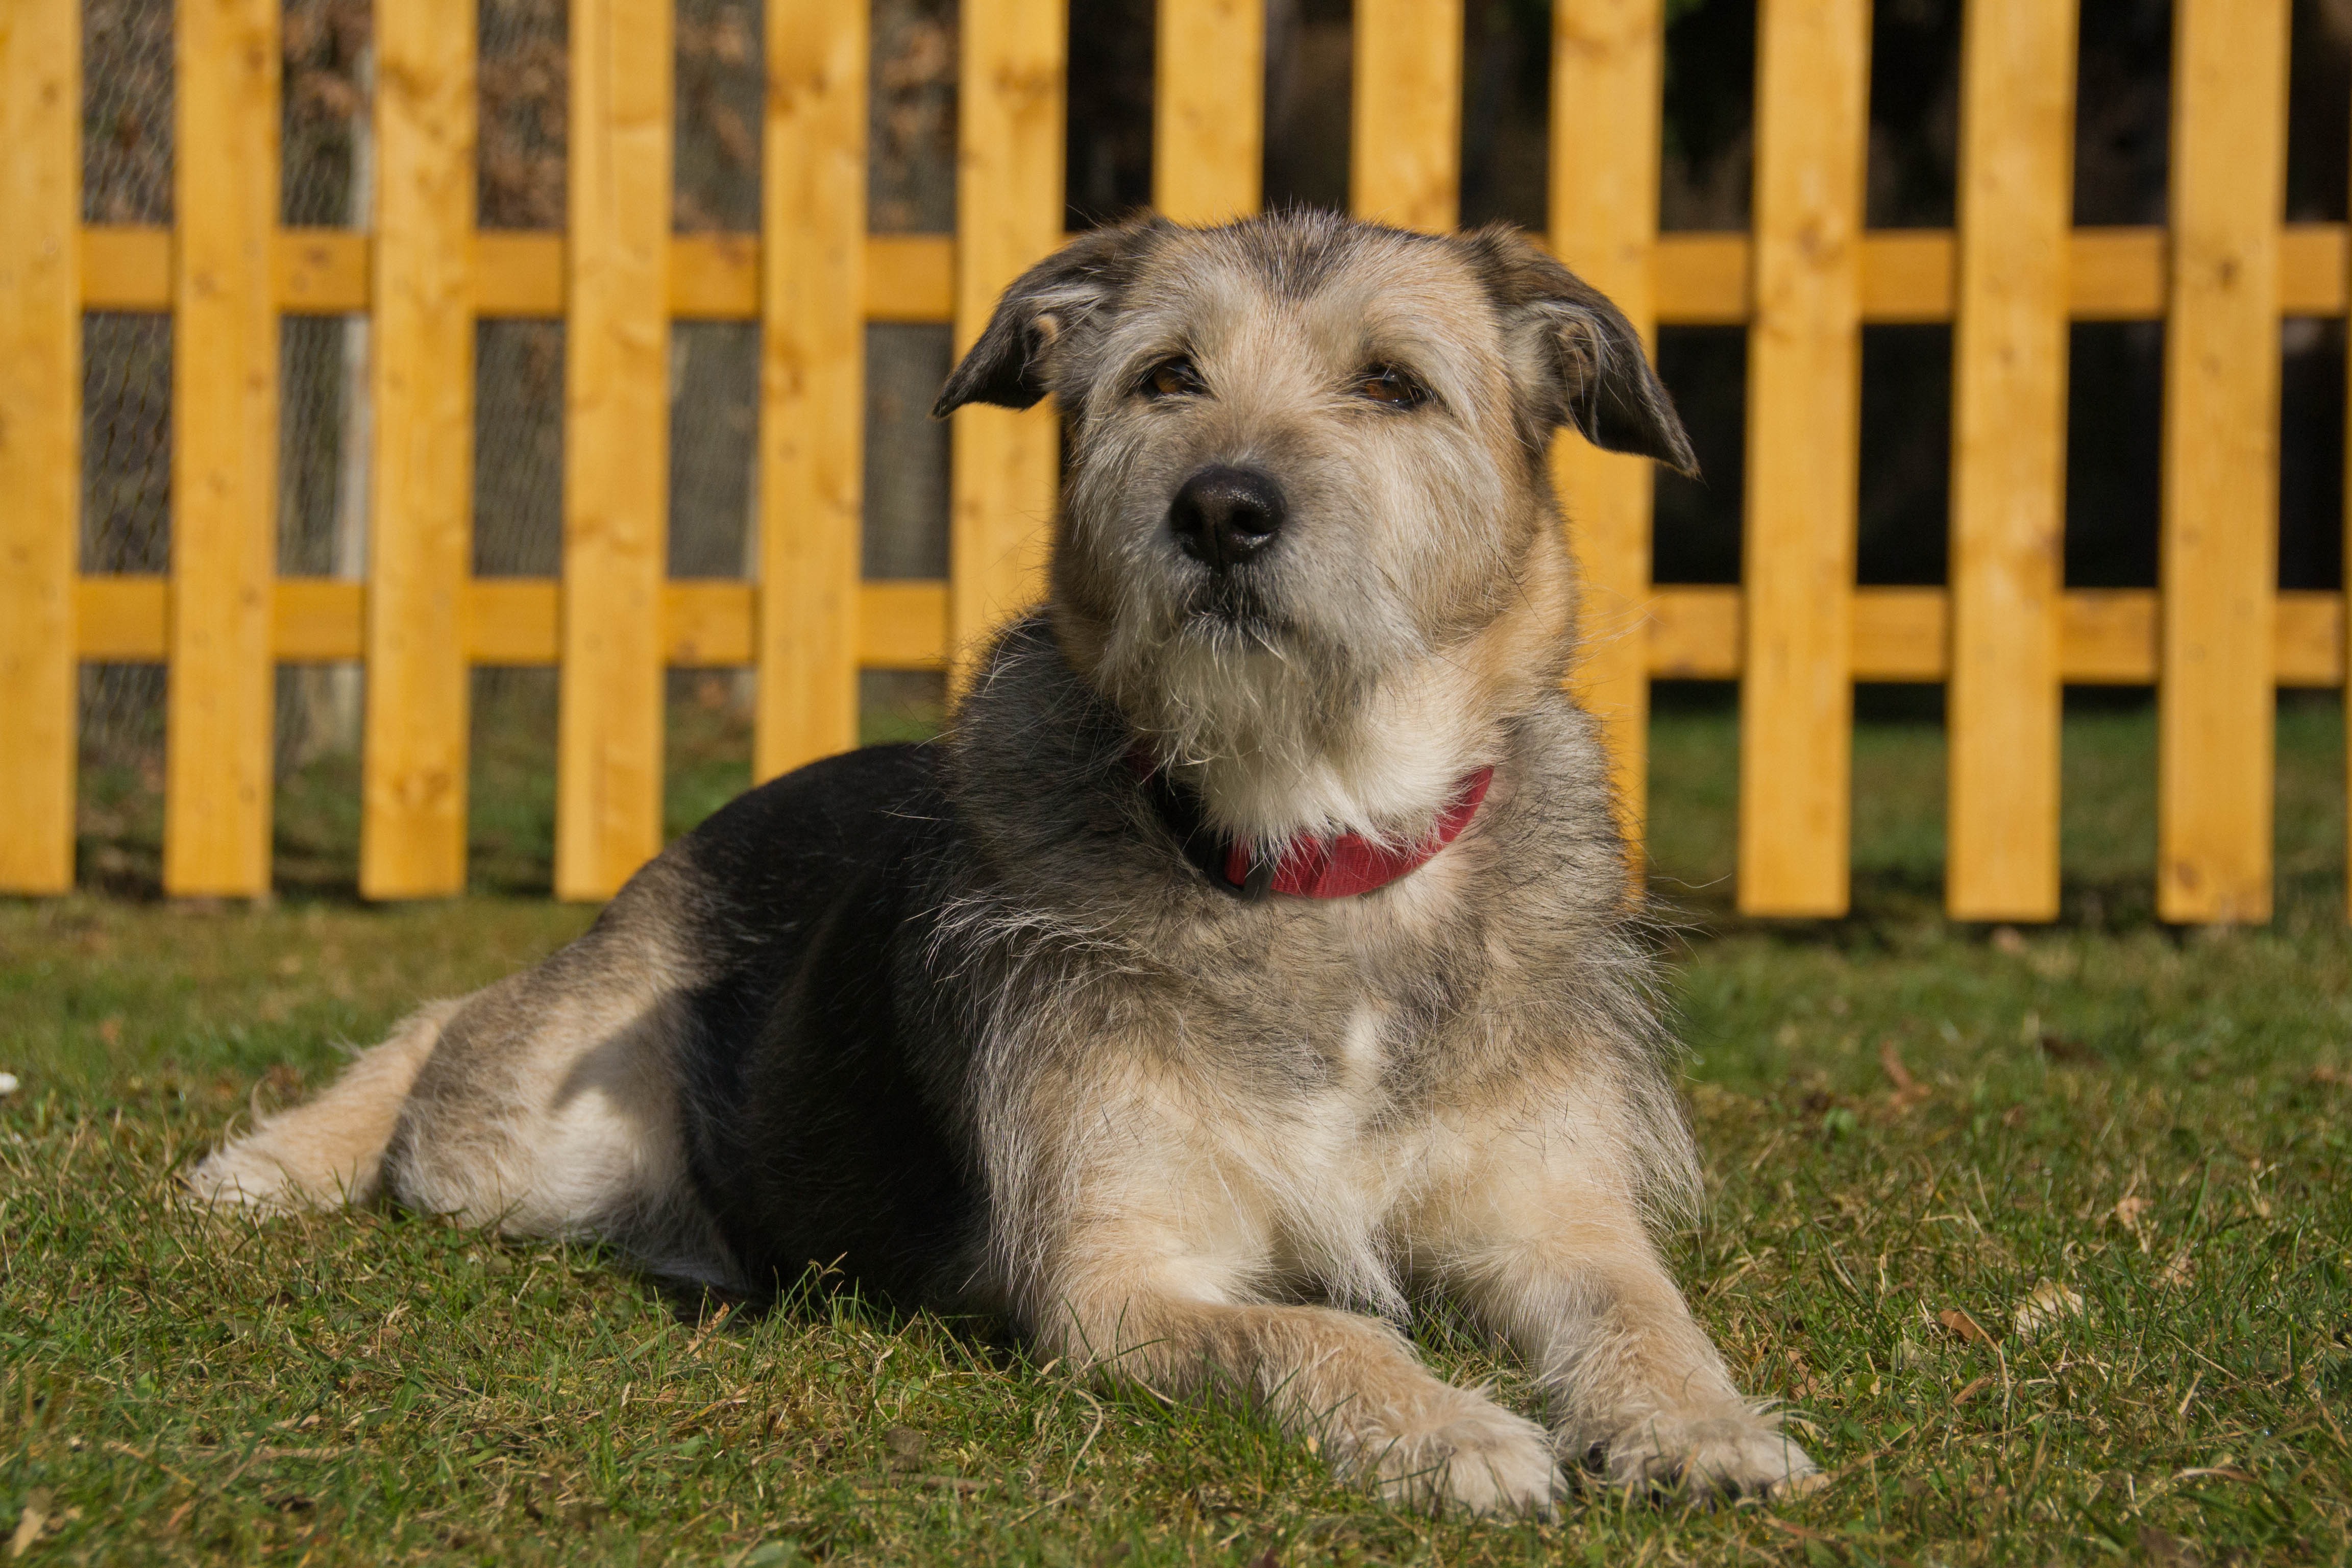
nature, meadow, puppy, dog, animal, mammal, snout, hybrid, vertebrate, schnauzer, dog breed, terrier, awake, street dog, dog like mammal, schnoodle, glen of imaal terrier, dog crossbreeds, irish wolfhound, border terrier